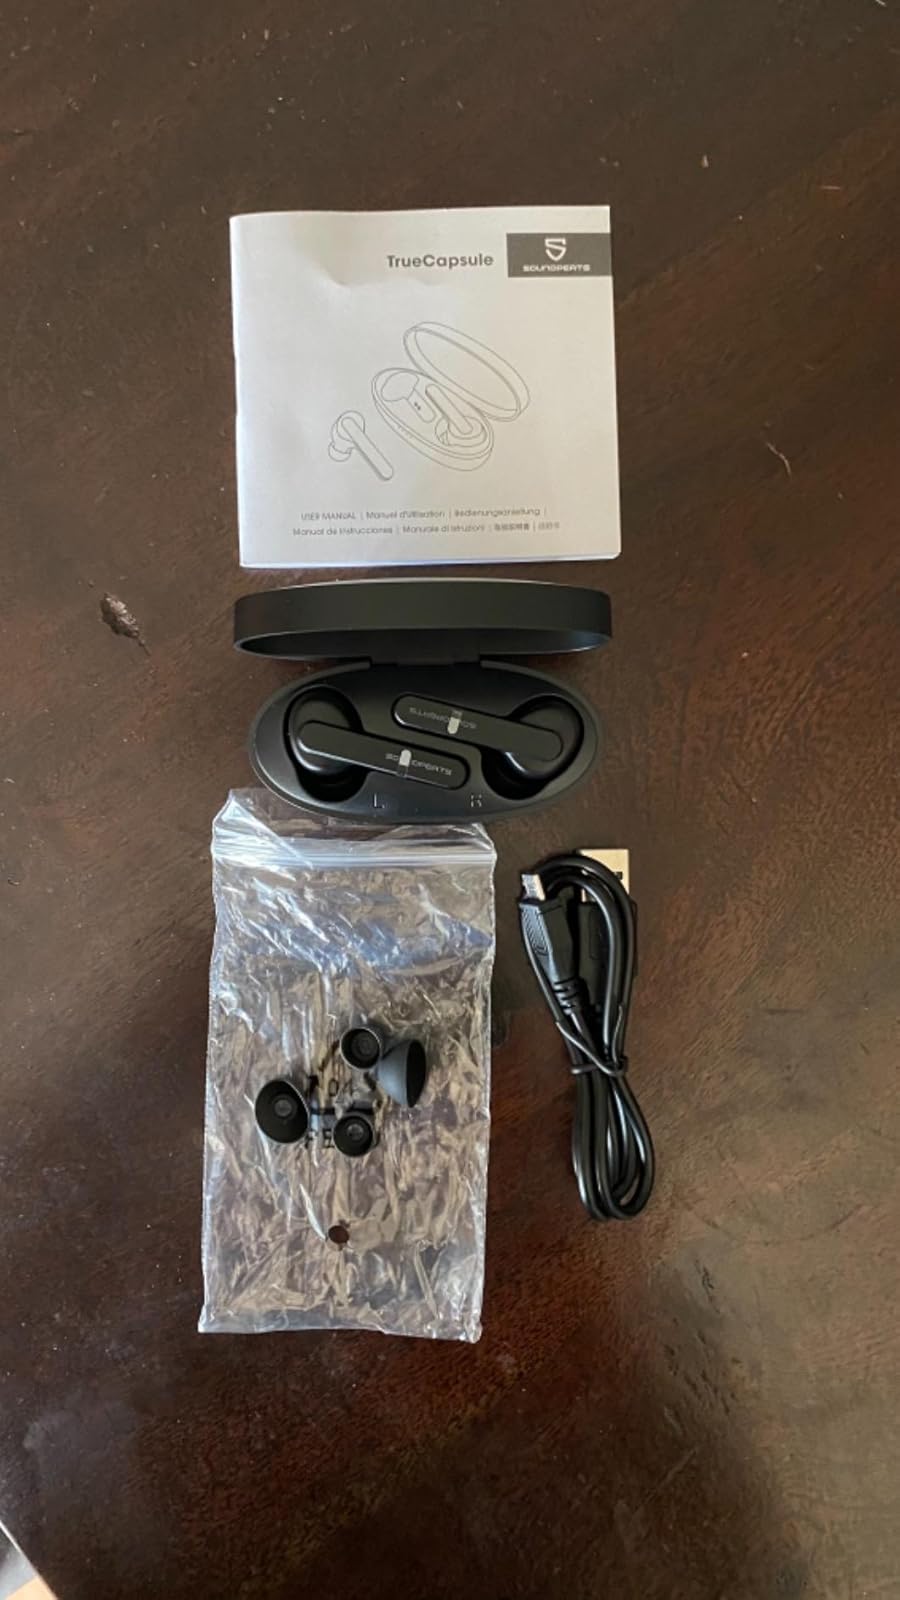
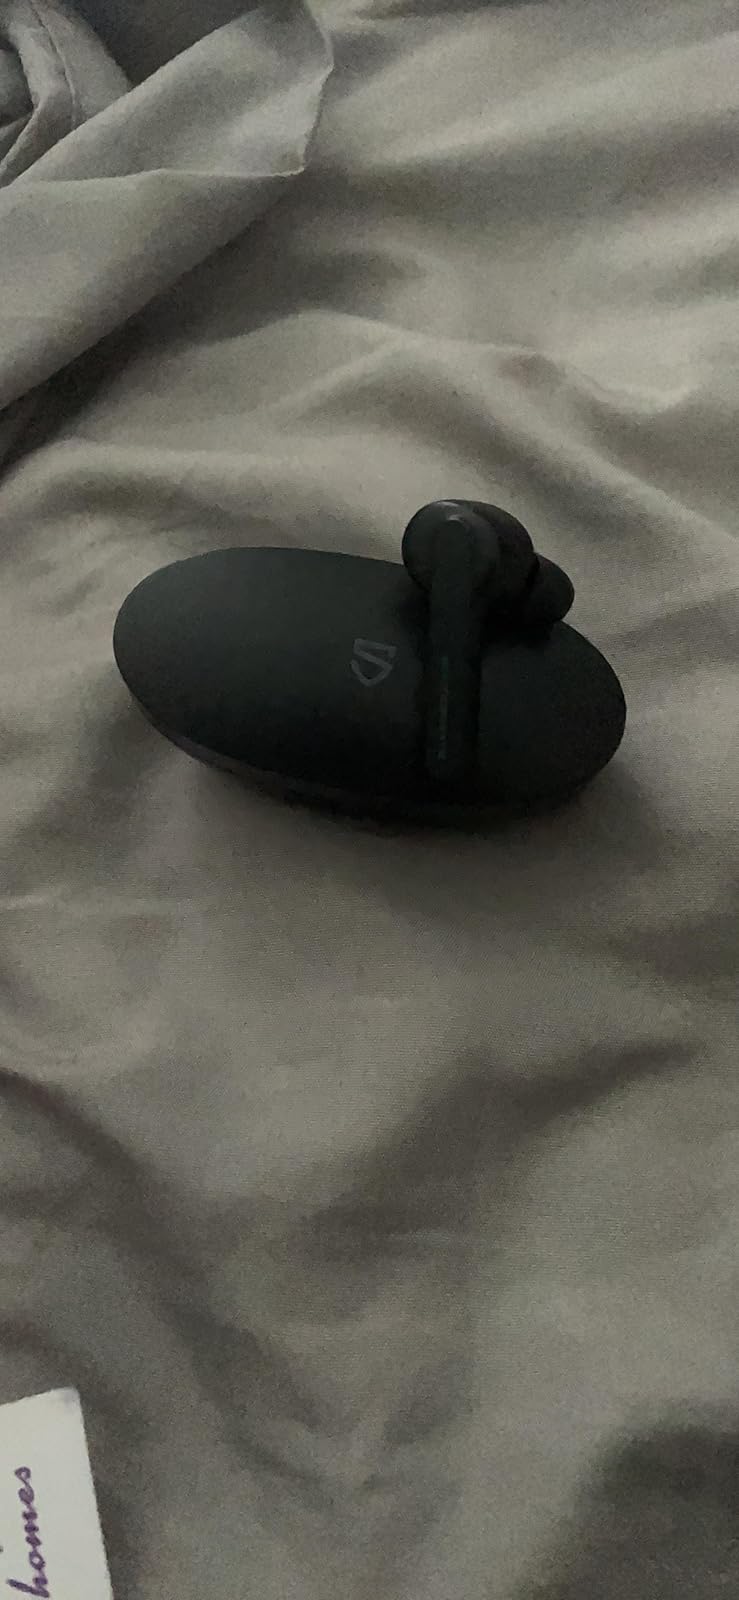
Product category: earbuds
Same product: yes